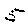
Label: 5